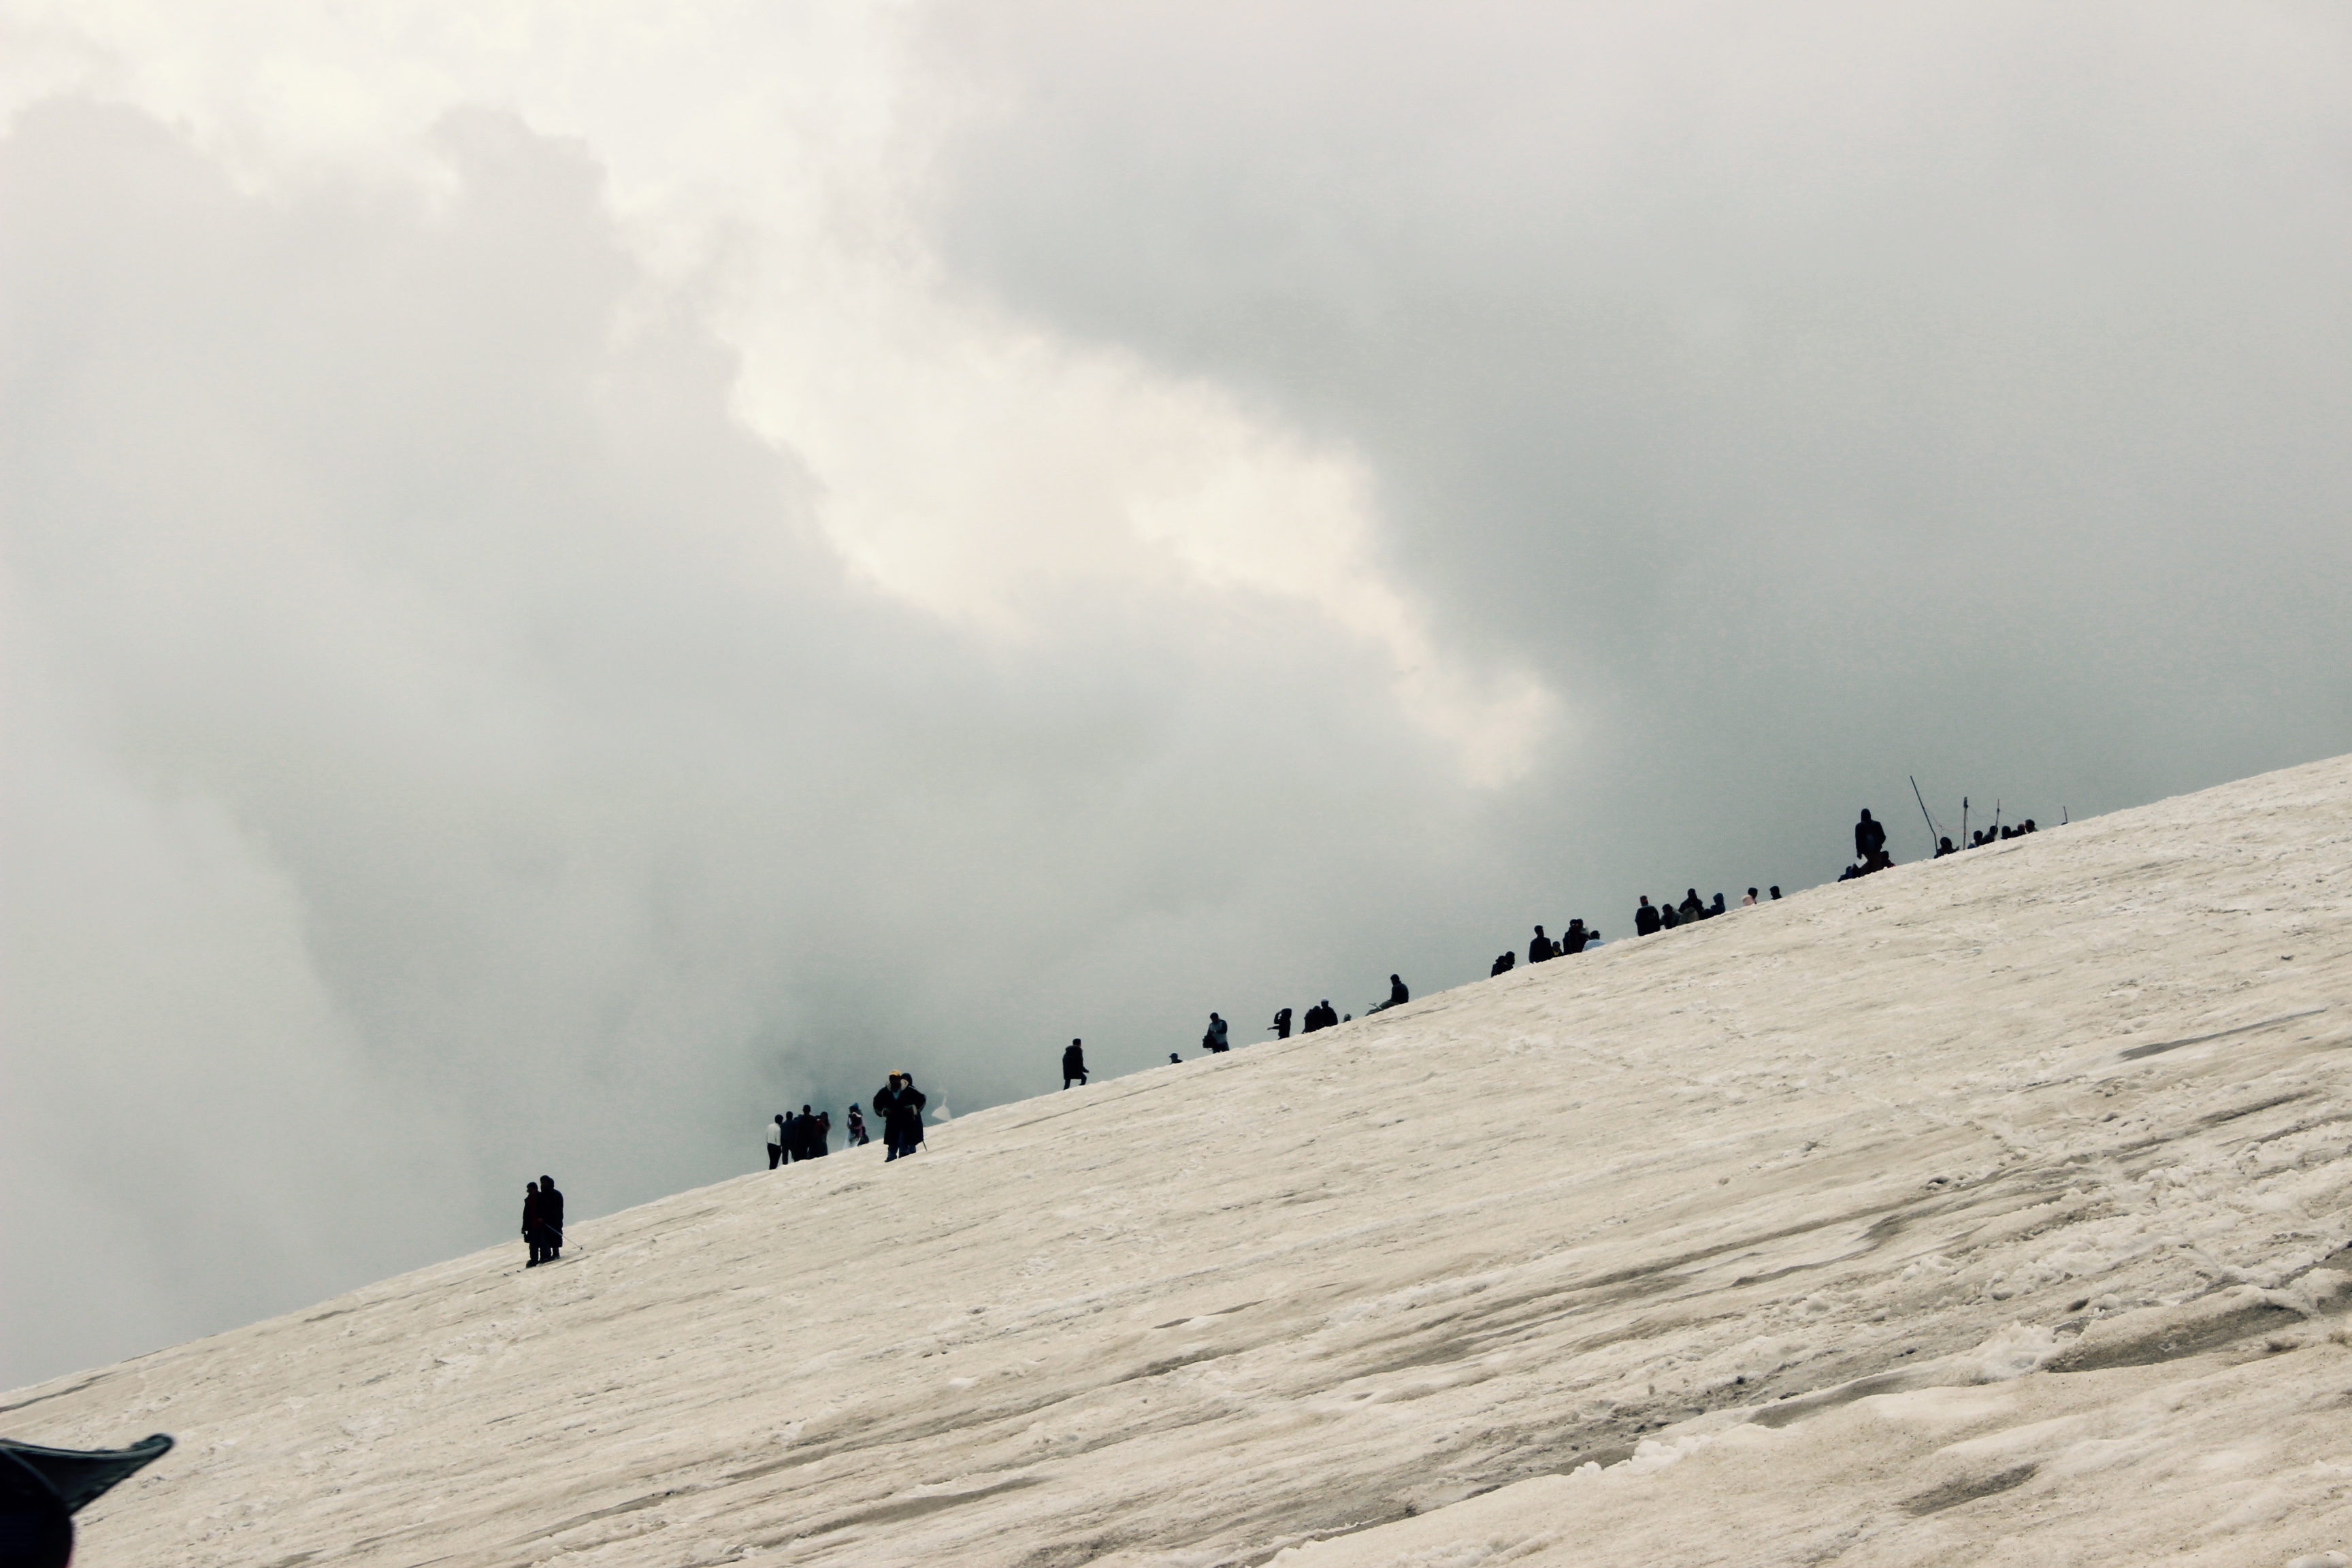
mountain, snow, winter, cloud, weather, season, winter sport, sports, mountainous landforms, geological phenomenon